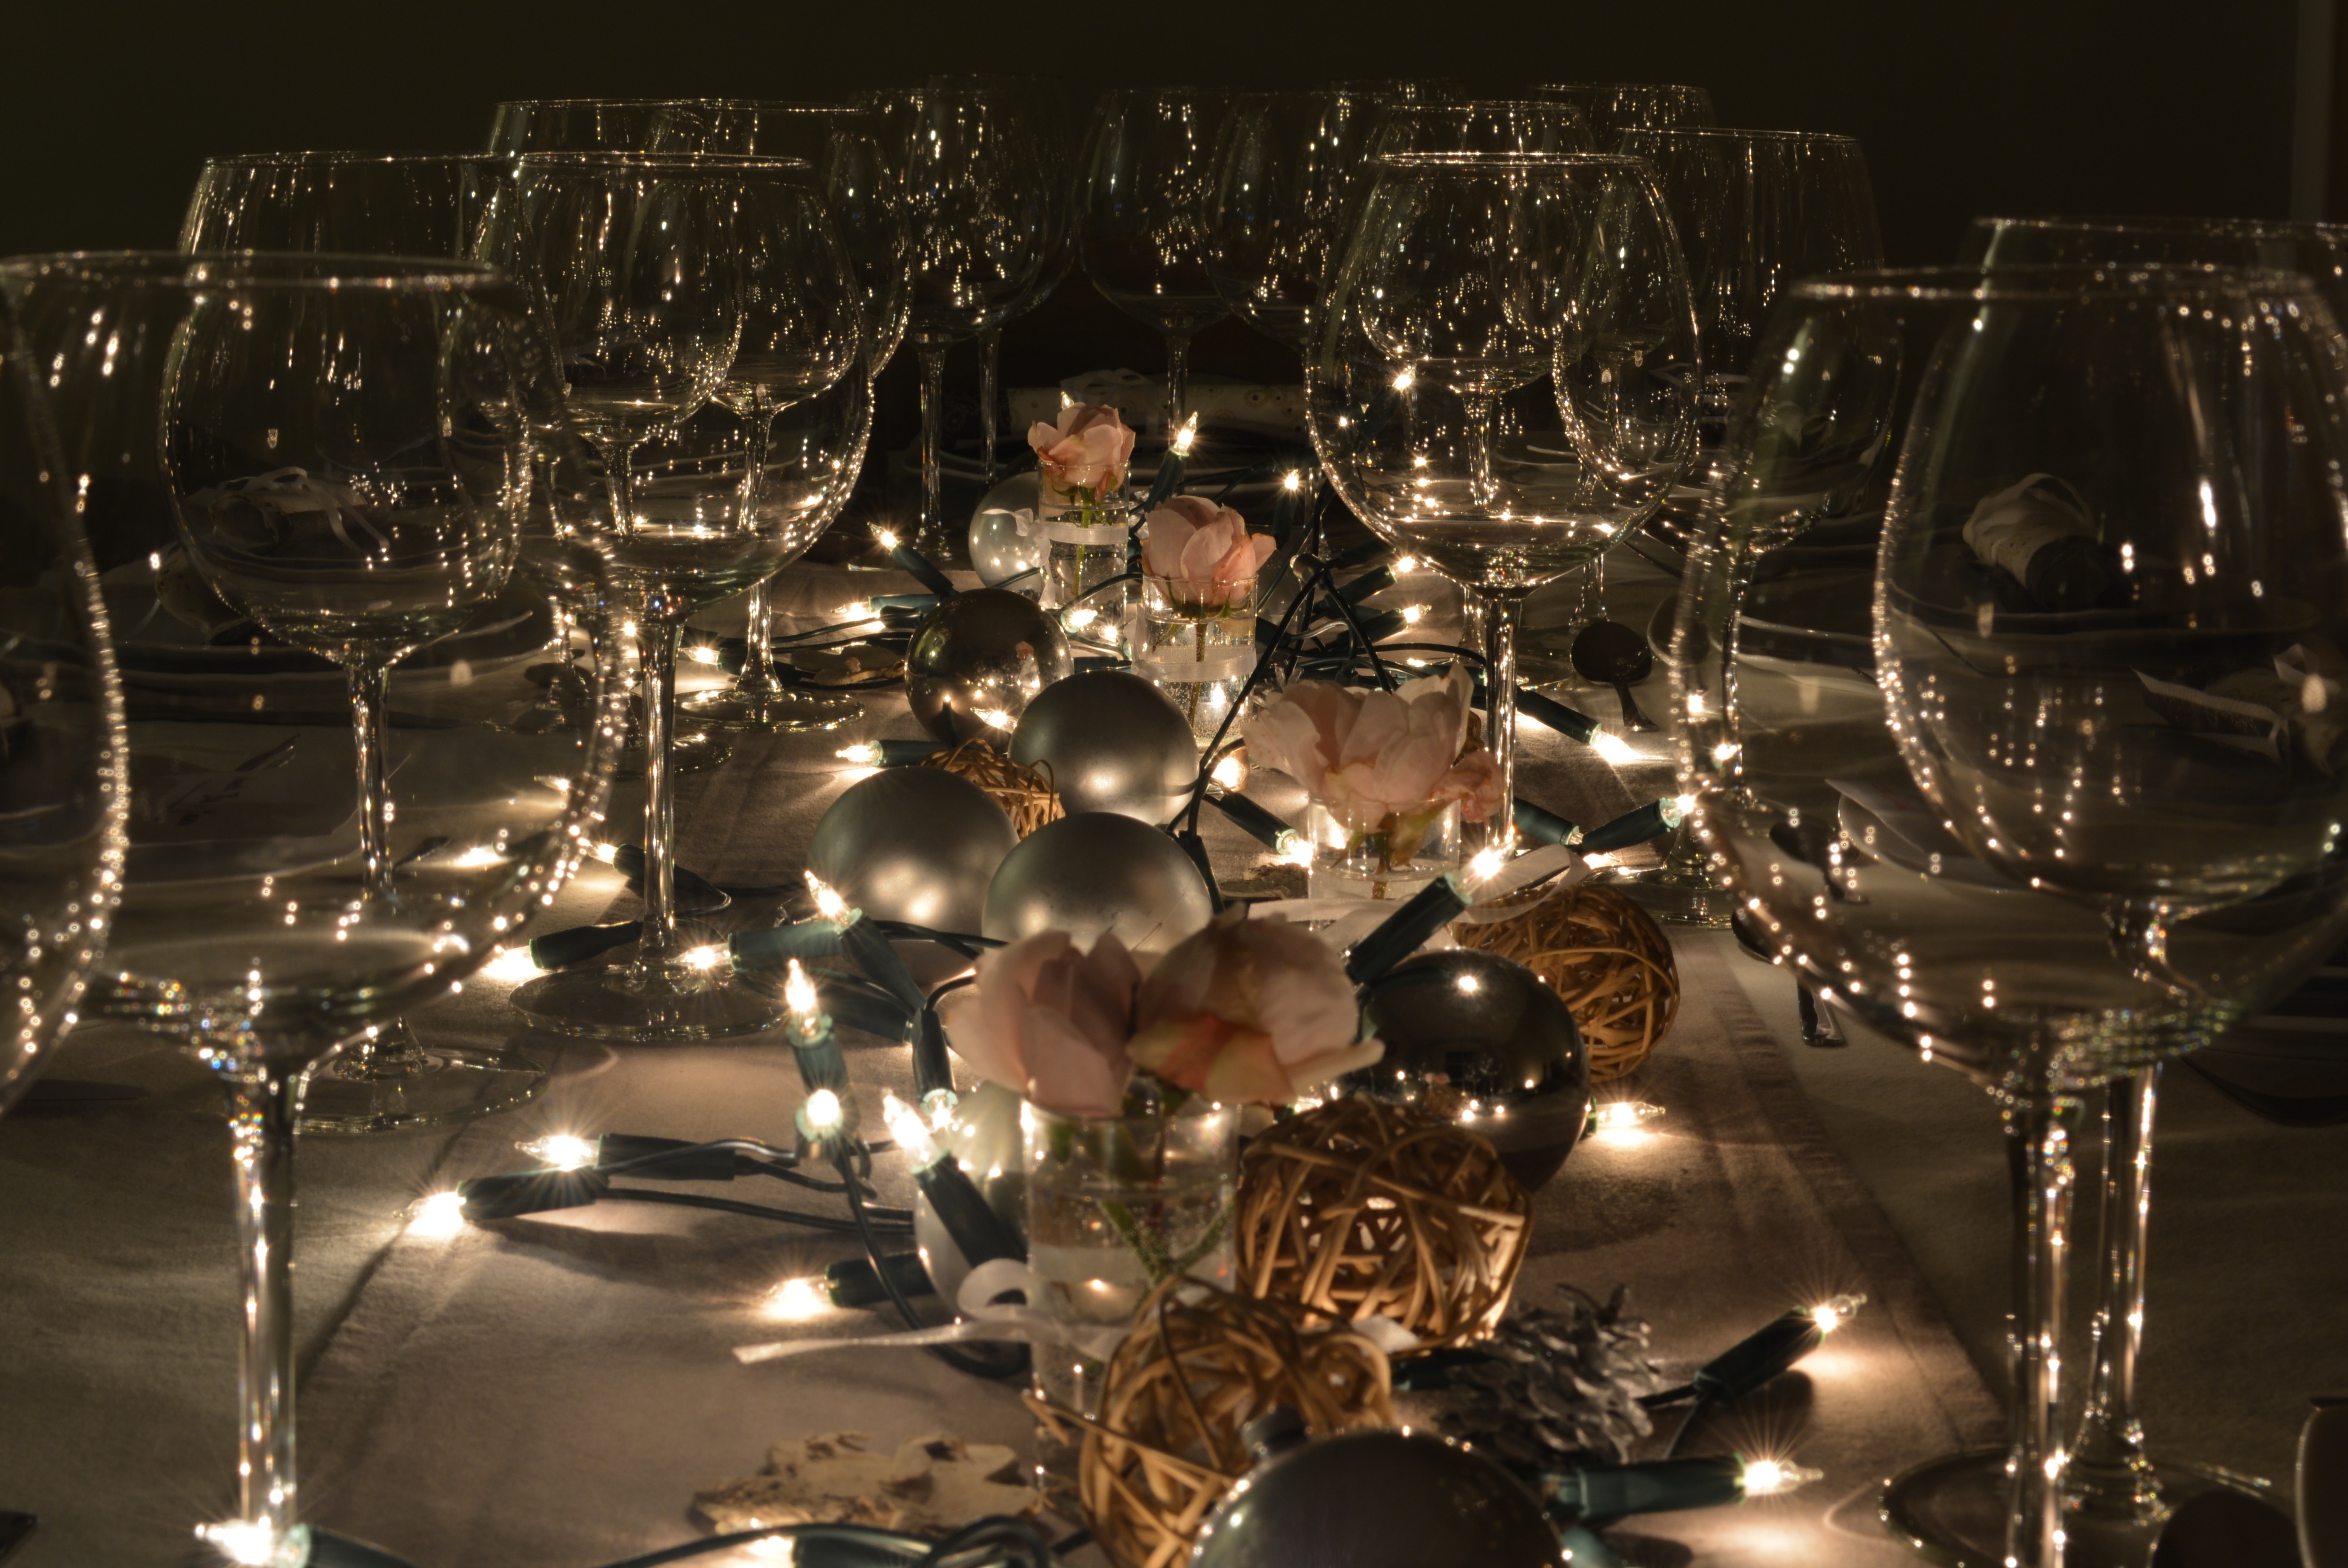
table, glass, atmosphere, decoration, lighting, drum, christmas decoration, party, chandelier, drums, wine glasses, slightly